Juan Lobato

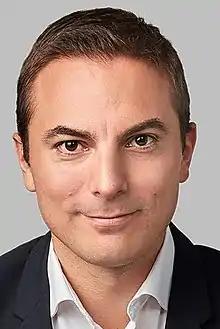

Juan Lobato Gandarias (born 5 November 1984) is a Spanish Socialist Workers' Party (PSOE) politician. First elected as a councillor in Soto del Real in 2003, he was the town's mayor from 2015 to 2021. He served in the Assembly of Madrid from 2015 to 2019 and again from 2021. He was his party's leader in the region from 2021 to 2024.